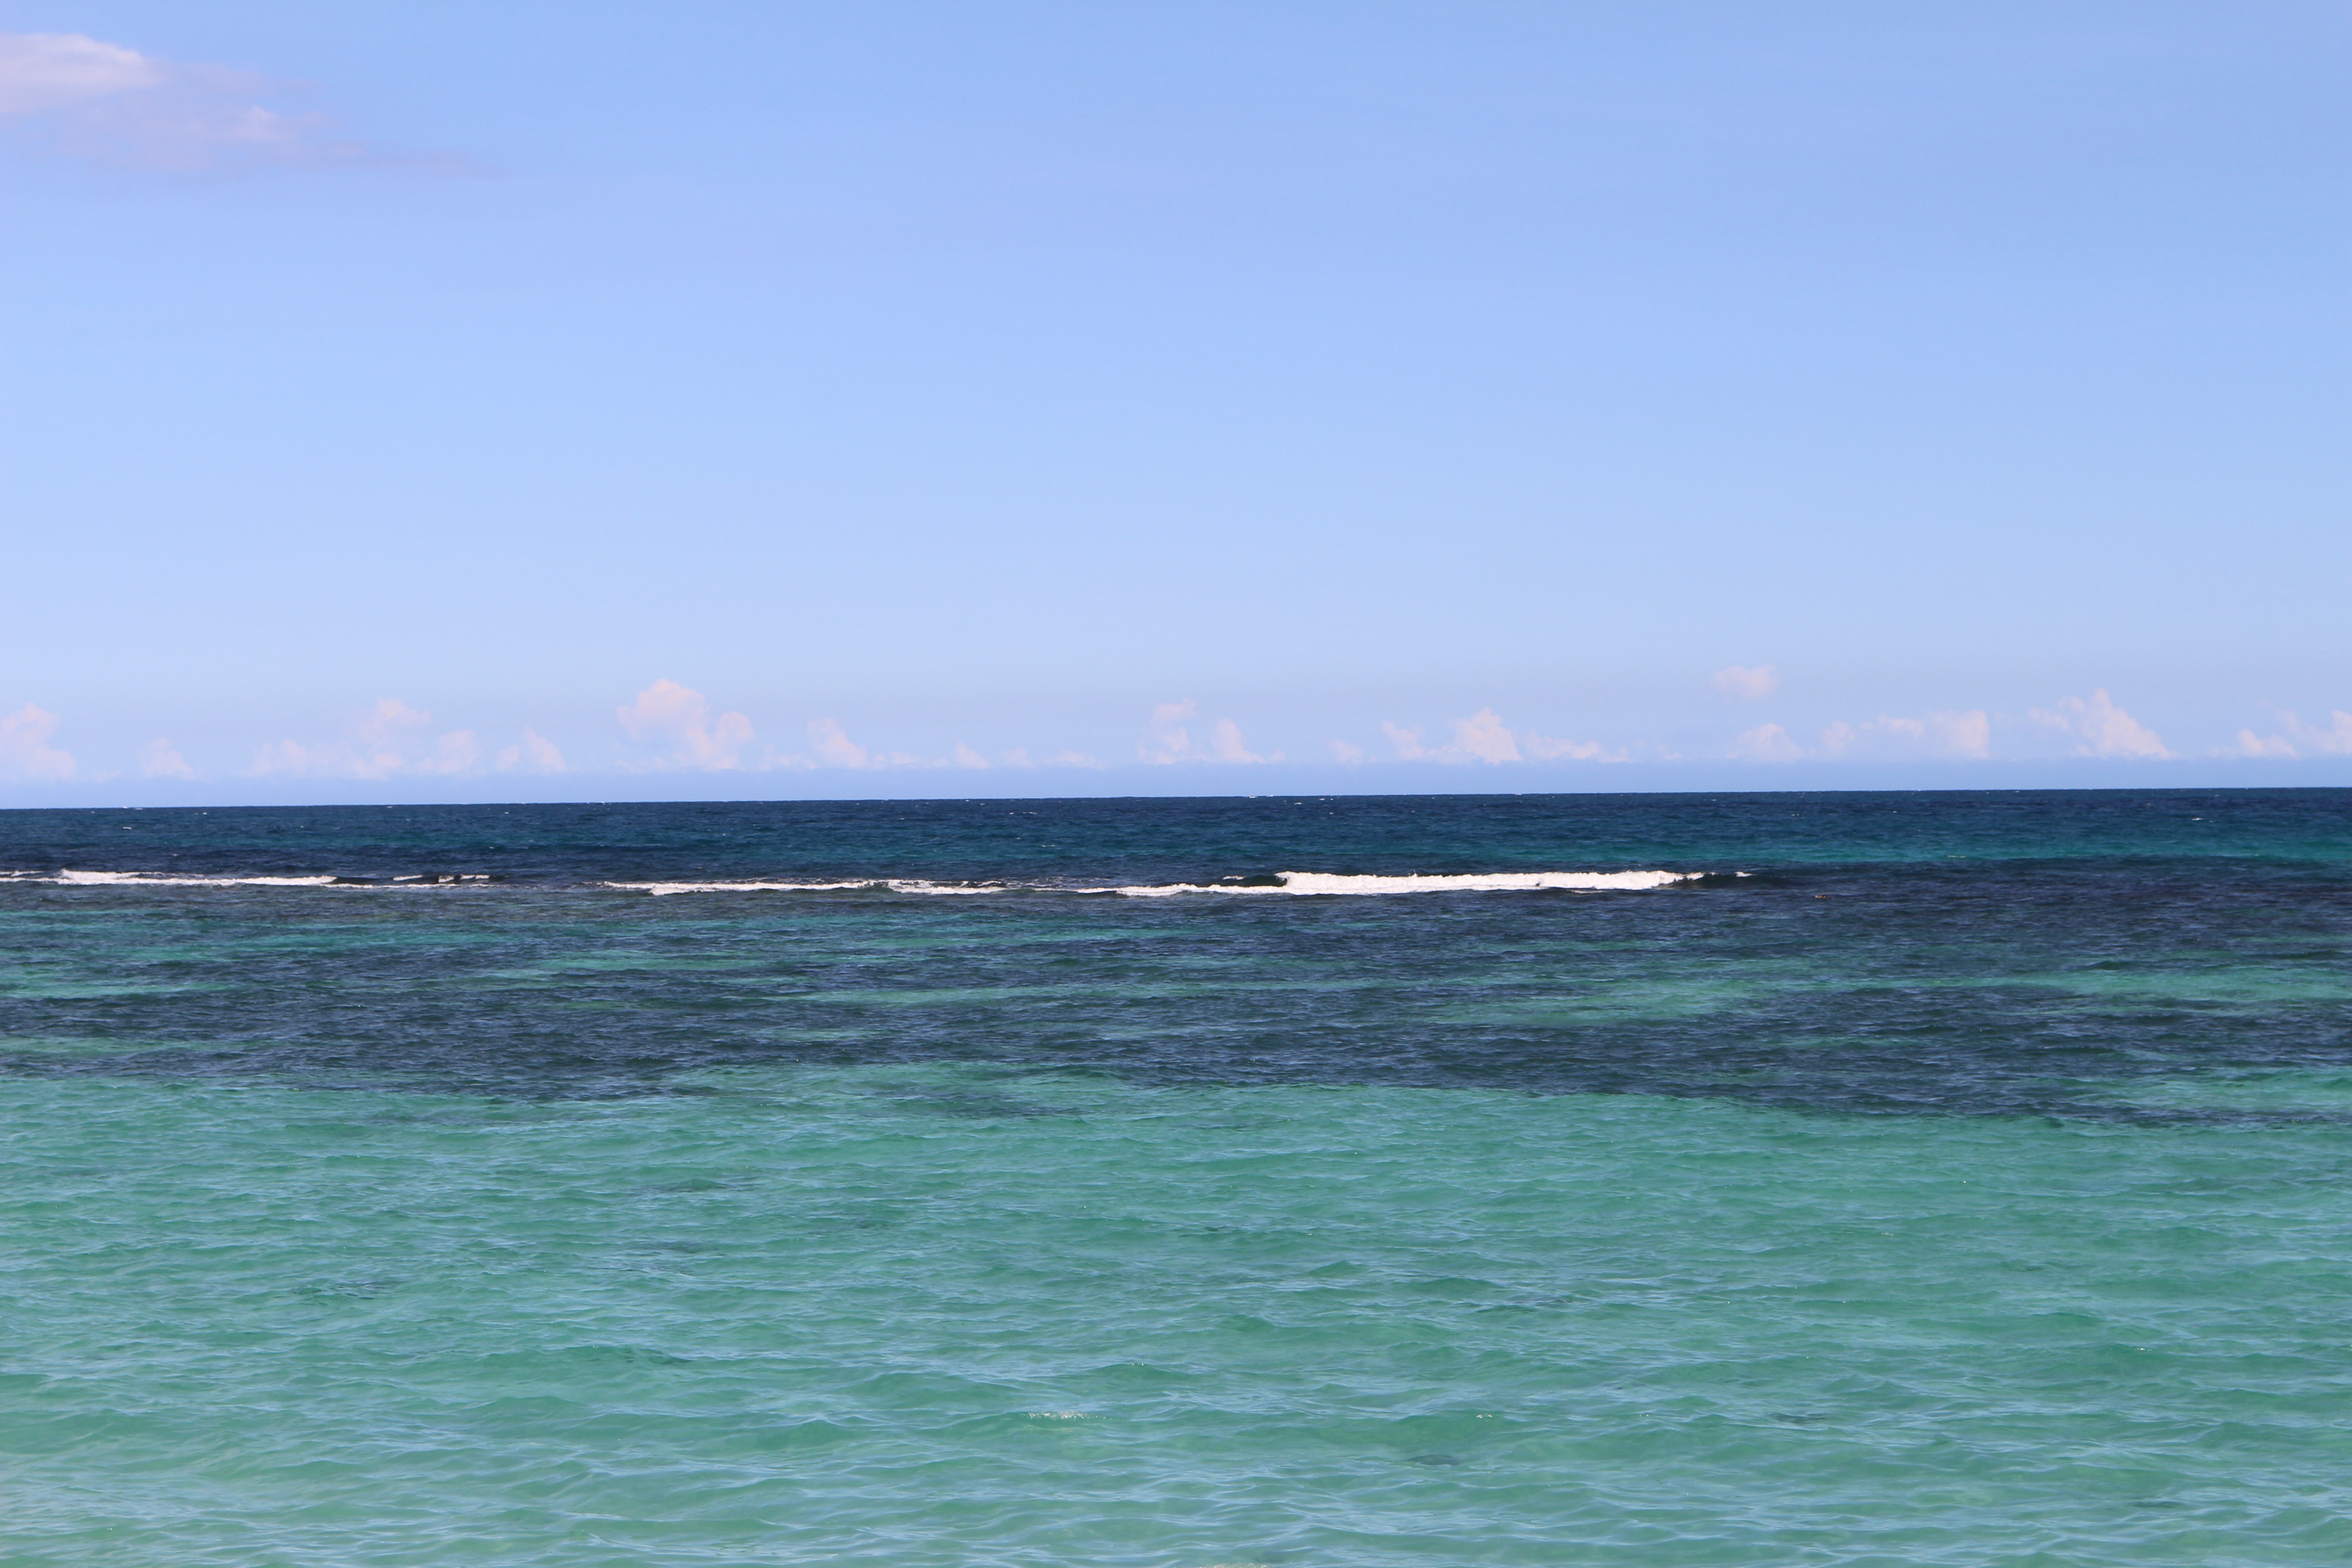
beach, sea, coast, ocean, horizon, shore, wave, bay, body of water, cape, islet, wind wave